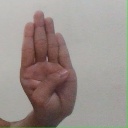
अक्षर: ब